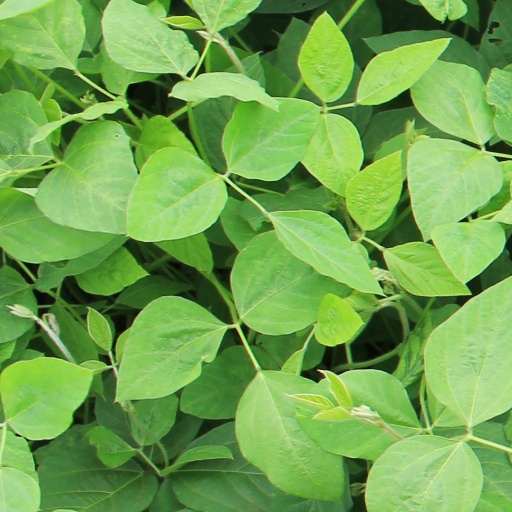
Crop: soybean